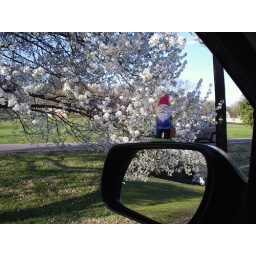
or &amp;quot;How I spend my time in the car while I'm sitting still waiting to exit the office park&amp;quot;